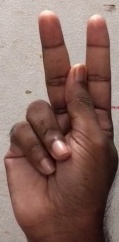
ASL sign: K